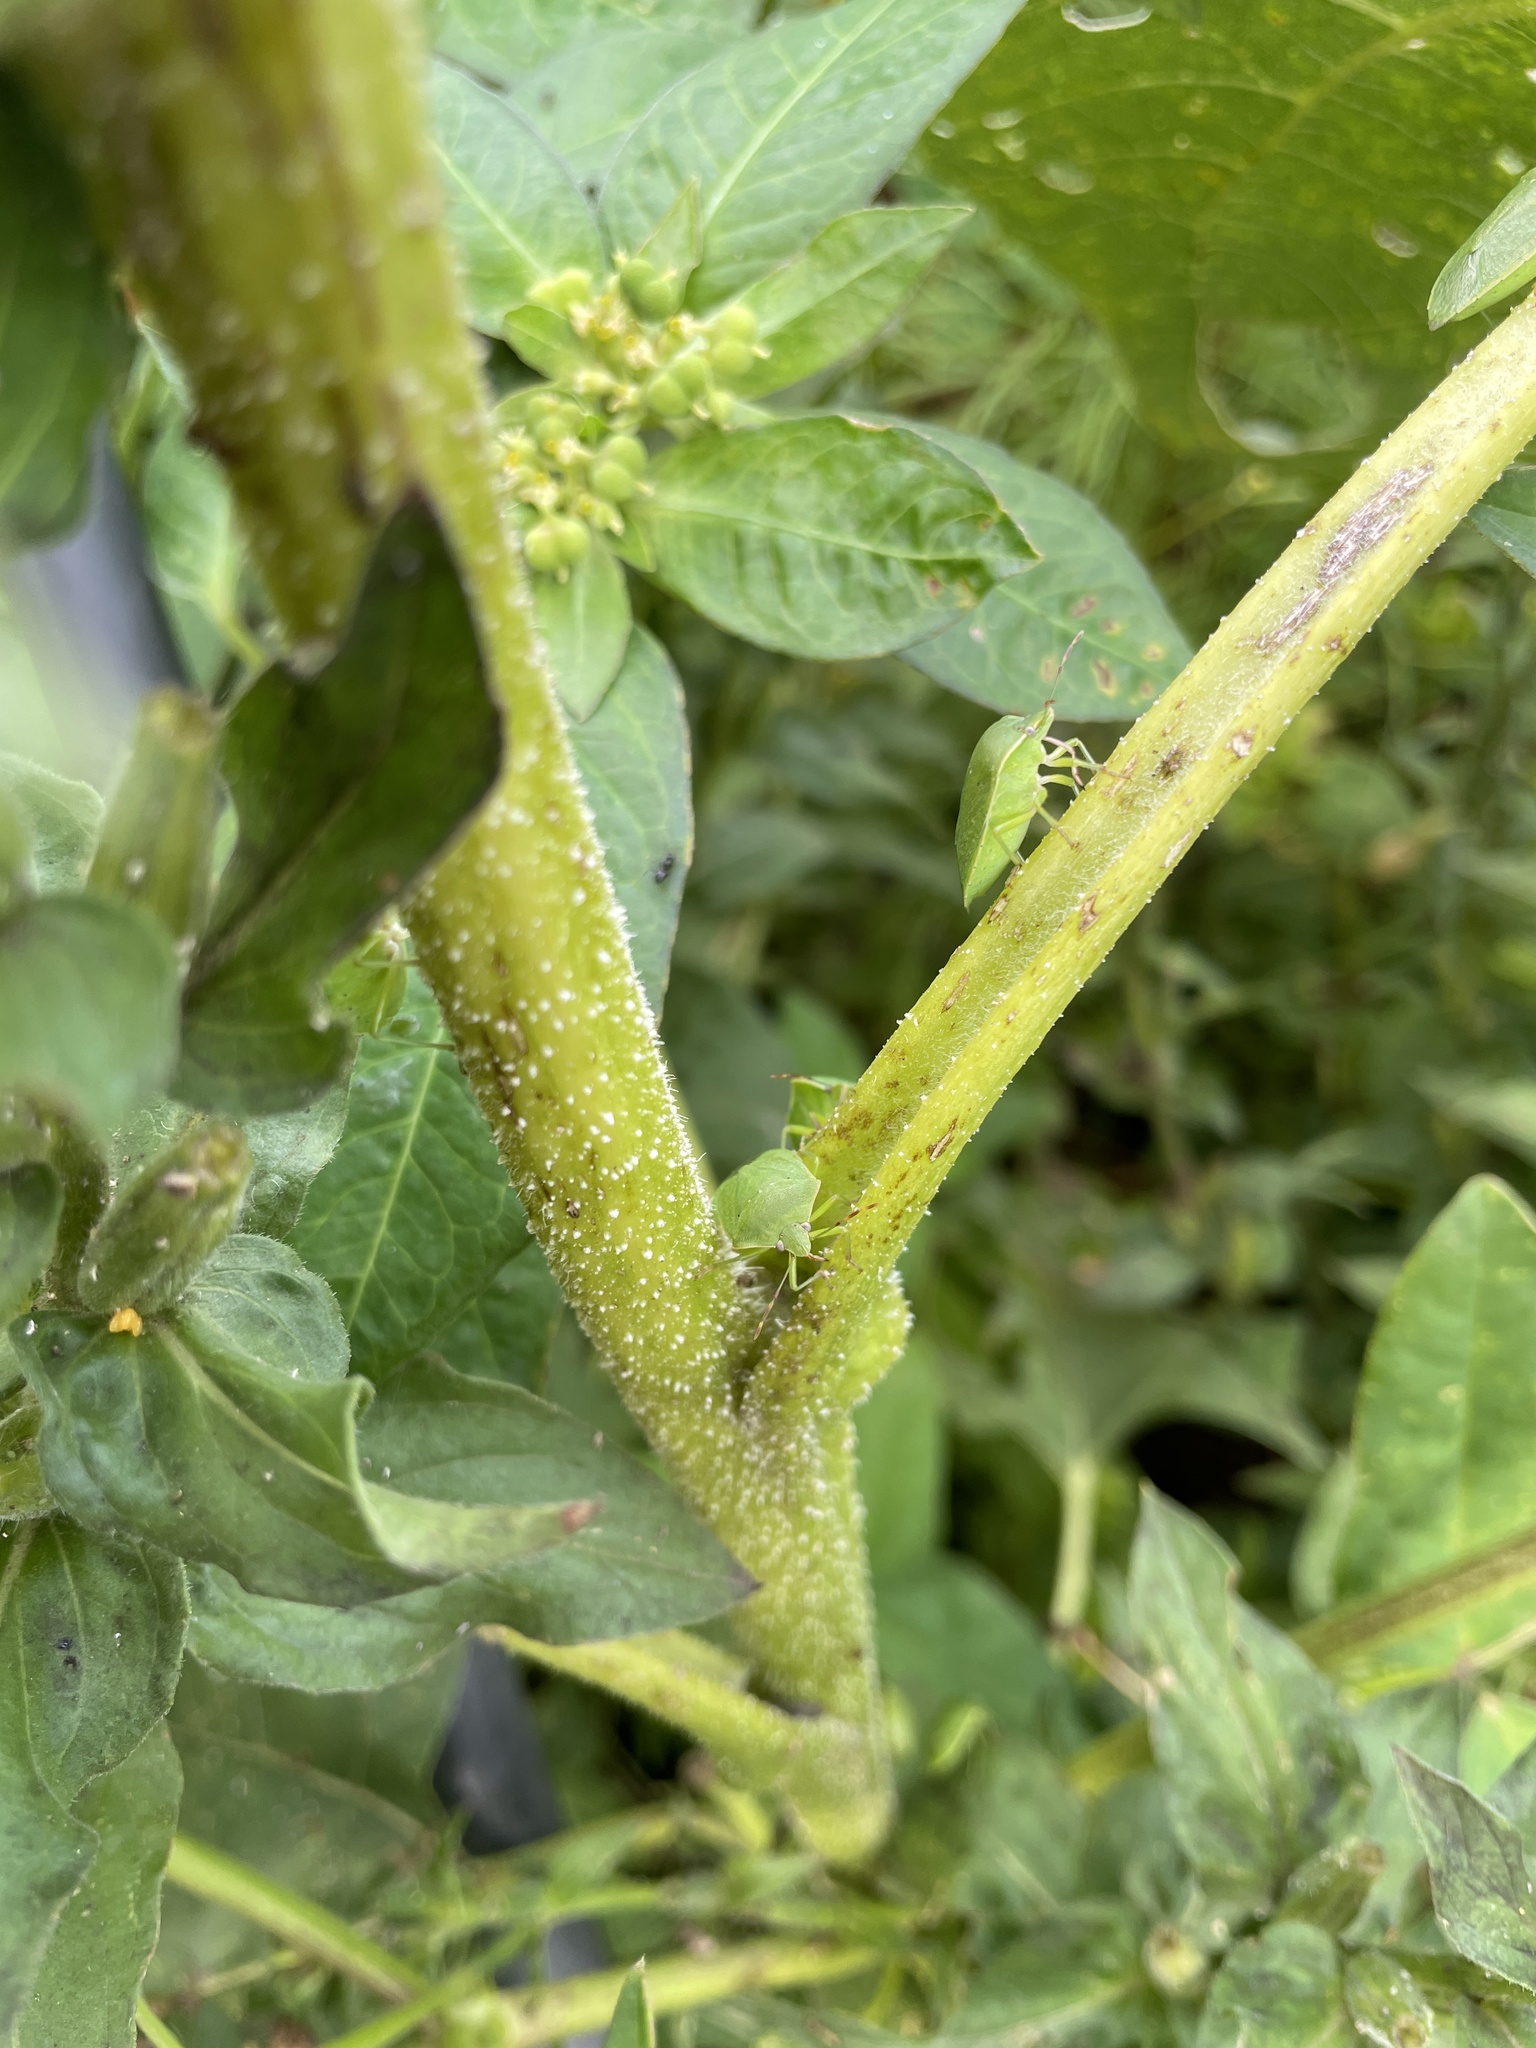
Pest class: stink_bug